Nengren Temple (Guangzhou)

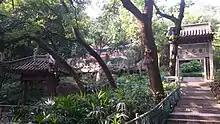
Nengren Temple.

Nengren temple was first established by Yinjian in 1824, during the reign of Daoguang Emperor (1821–1850) of the Qing dynasty (1644–1911). The buildings of Nengren Temple that still remain were being restored and preserved until in 1908, when the temple had reached unprecedented heyday and became the largest Buddhist temple on Mount Baiyun.